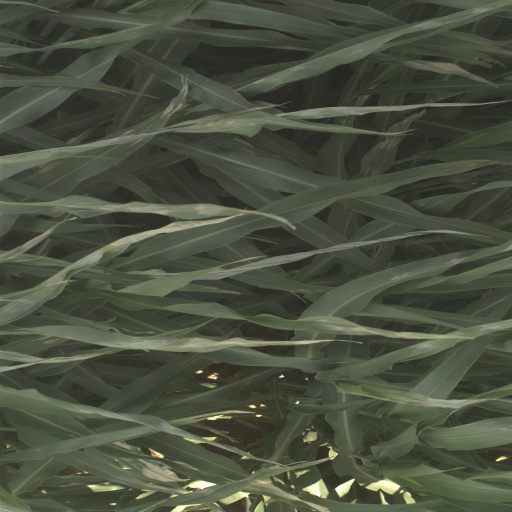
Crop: sorghum